What Pet Should I Get?

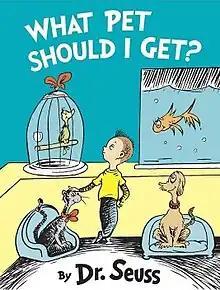

What Pet Should I Get? is a Dr. Seuss children's book, posthumously published in 2015. Believed to have been written between 1958 and 1962, the book chronicles the adventures of Jay and Kay from Seuss' "One Fish, Two Fish, Red Fish, Blue Fish" in their attempts to buy a pet.